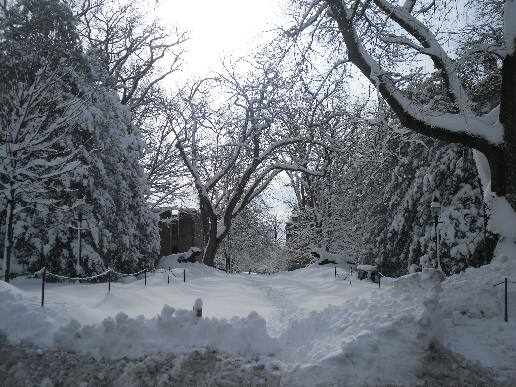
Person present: No